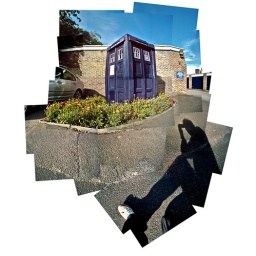
the Tardis flattens flowers in car park!